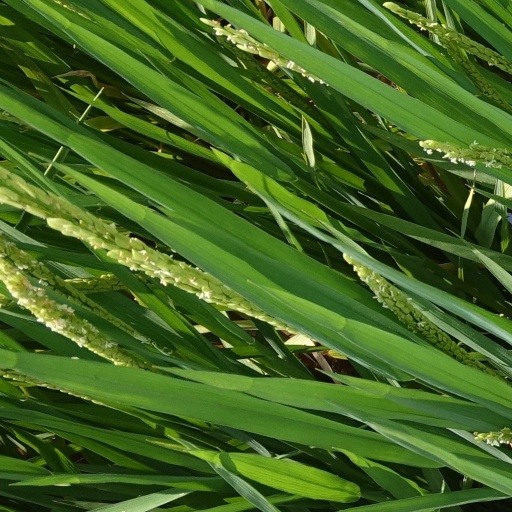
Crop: rice